Quincy Senior High School

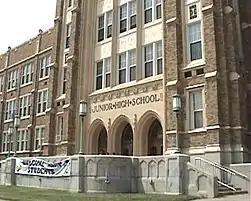
Quincy Junior High School served as the senior high from 1933 until 1957.

The site for the new school building at 14th between Maine and Jersey was selected in March 1921. The necessity of a new high school intensified through the 1920s, as the school board, Chamber of Commerce, and Rotary Club worked to secure funding and public favor. Chicago architect John D. Chubb was selected to design the building. By 1929, the price for the new building was estimated at $1,300,000, $800,000 over the $500,000 authorized by the board. Construction was delayed to allow time to collect tax revenue.